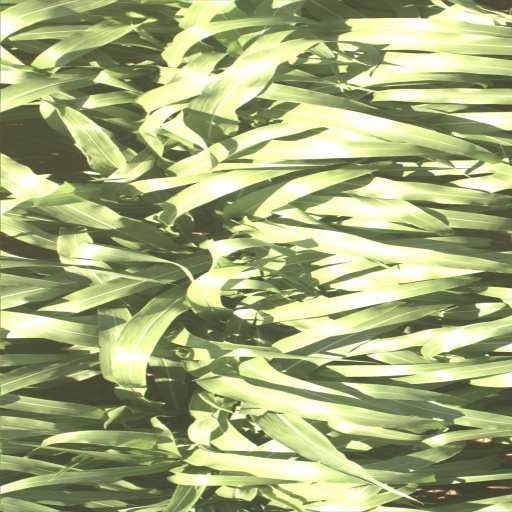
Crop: sorghum